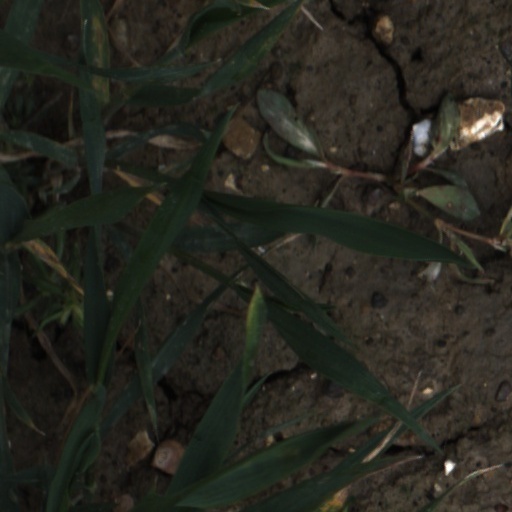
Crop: wheat